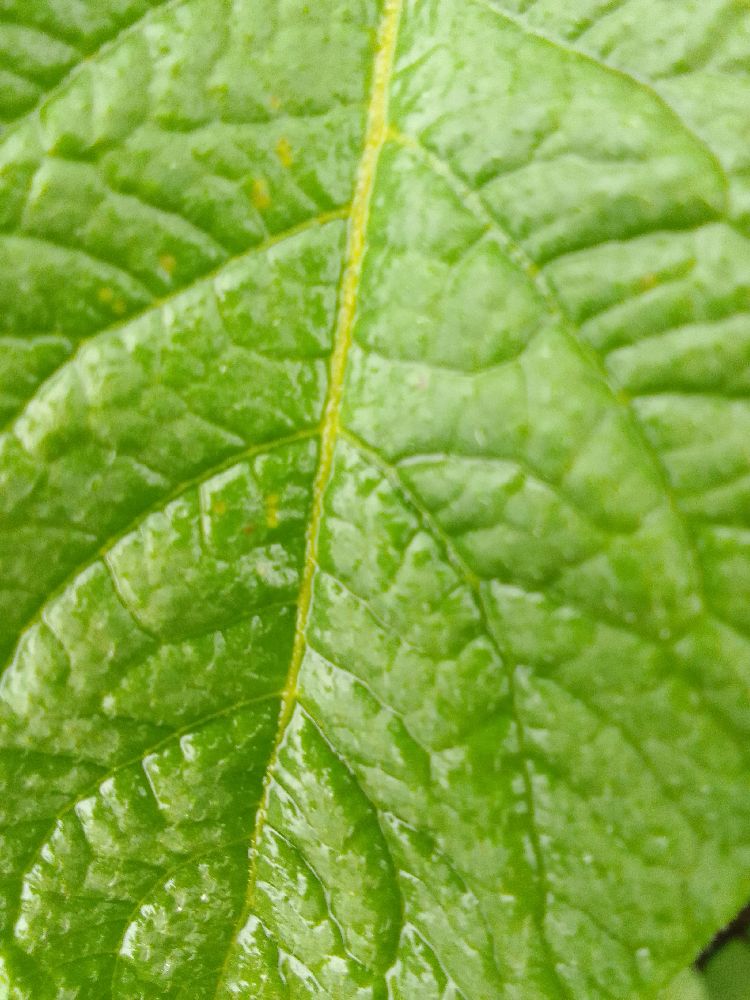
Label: Healthy